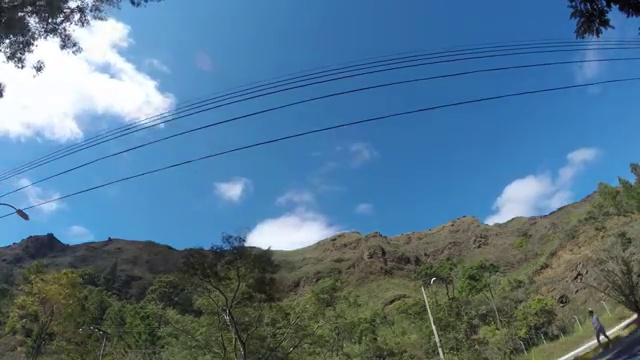
Fire: no
Smoke: no